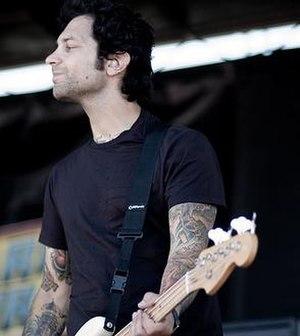
Rise Against est un groupe de punk rock américain, originaire de Chicago, dans l'Illinois. Formé en 1999, le groupe est composé de quatre membres : Tim McIlrath, Joe Principe, Brandon Barnes et Zach Blair.